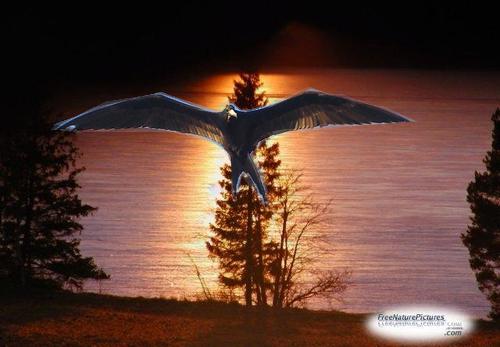
Bird species: Frigatebird
Bird type: waterbird
Background: water